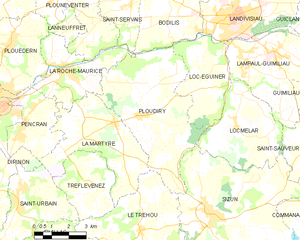
Ploudiry [pludiʁi] est une commune du département du Finistère, dans la région Bretagne, en France.